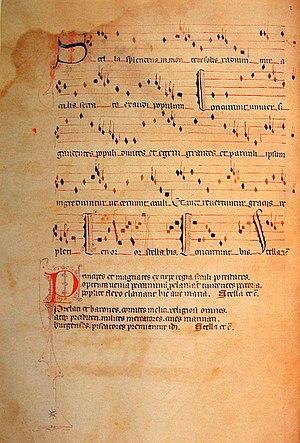
Le Livre vermeil de Montserrat est un recueil de textes religieux, parmi lesquels figurent plusieurs hymnes de la fin du Moyen Âge. Le manuscrit a été réalisé au XIVᵉ siècle à l'abbaye de Montserrat, en Catalogne, où il se trouve toujours aujourd'hui.